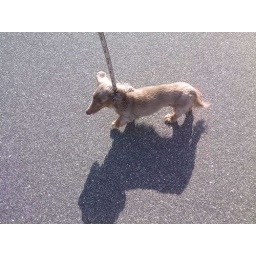
This is my dog Fritzi walking in the parking lot on her way back from the beach paths.